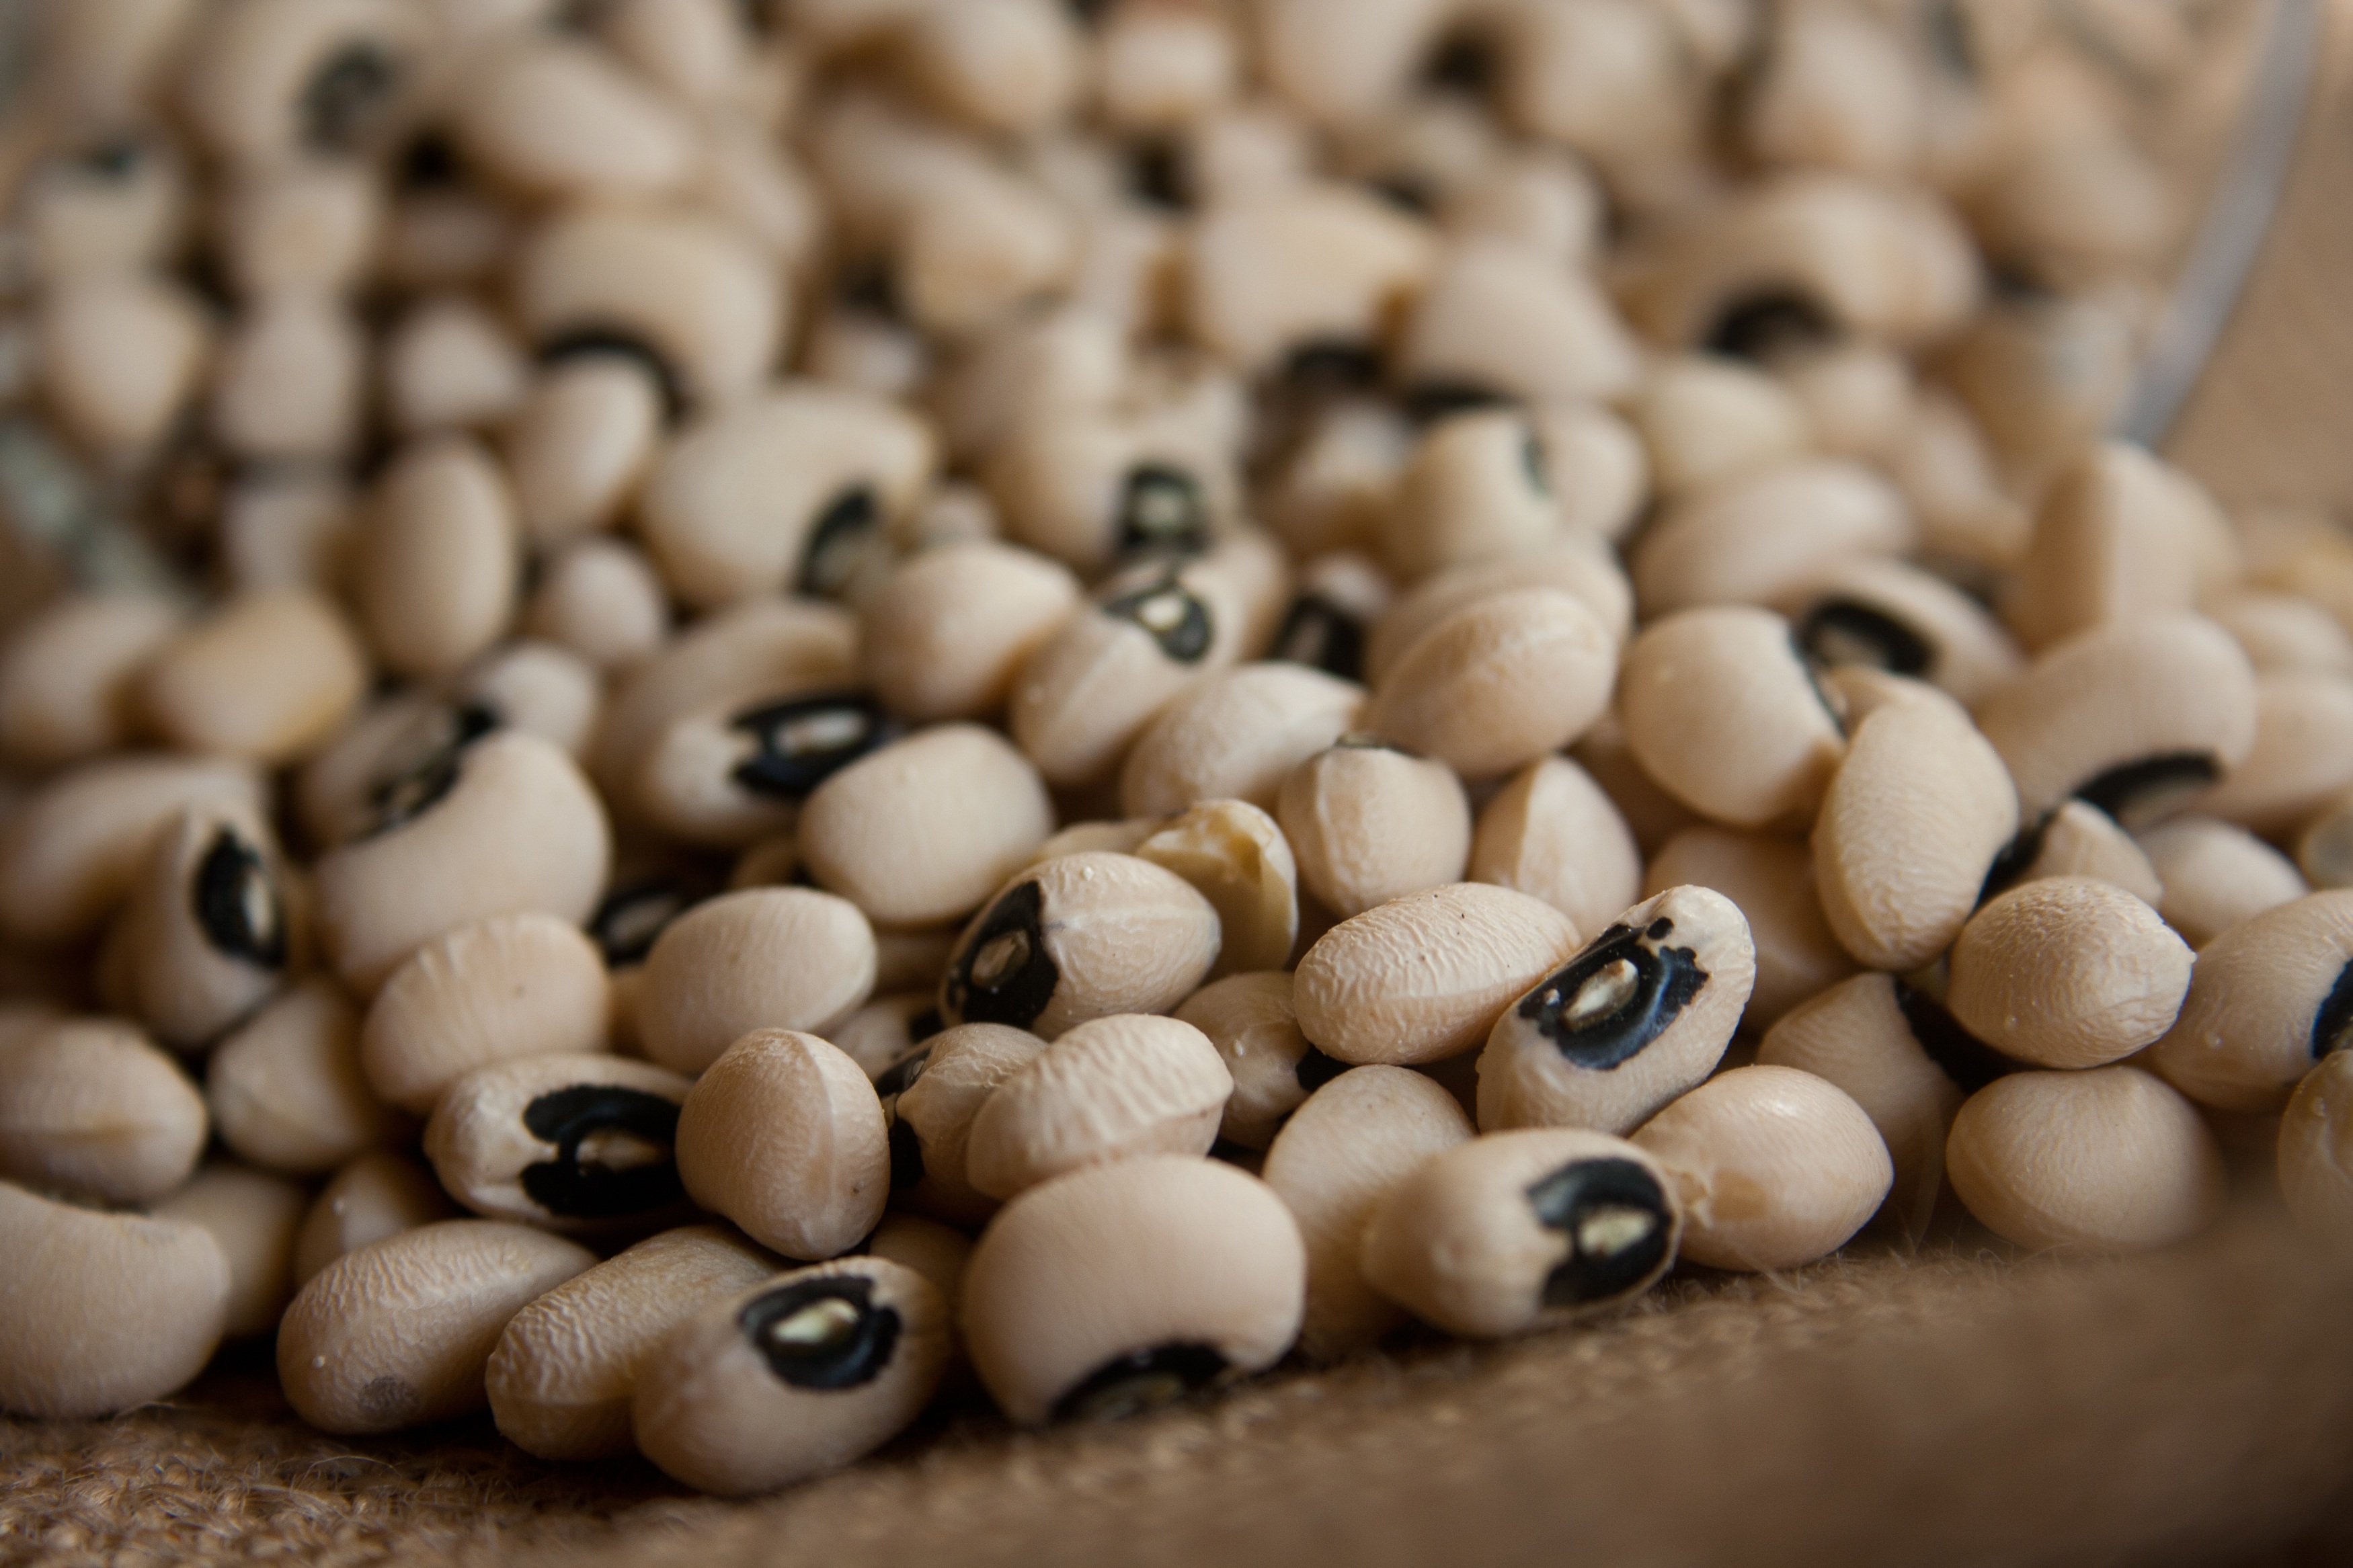
dry, food, produce, vegetable, crop, agriculture, close up, beans, flowering plant, legumes, kidney beans, grass family, pulses